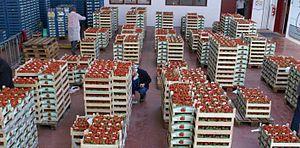
Plateau de la criée de Wépion
Les fraises de Wépion sont des produits horticoles issus des cultures de fraisiers proches du village de Wépion en Belgique.